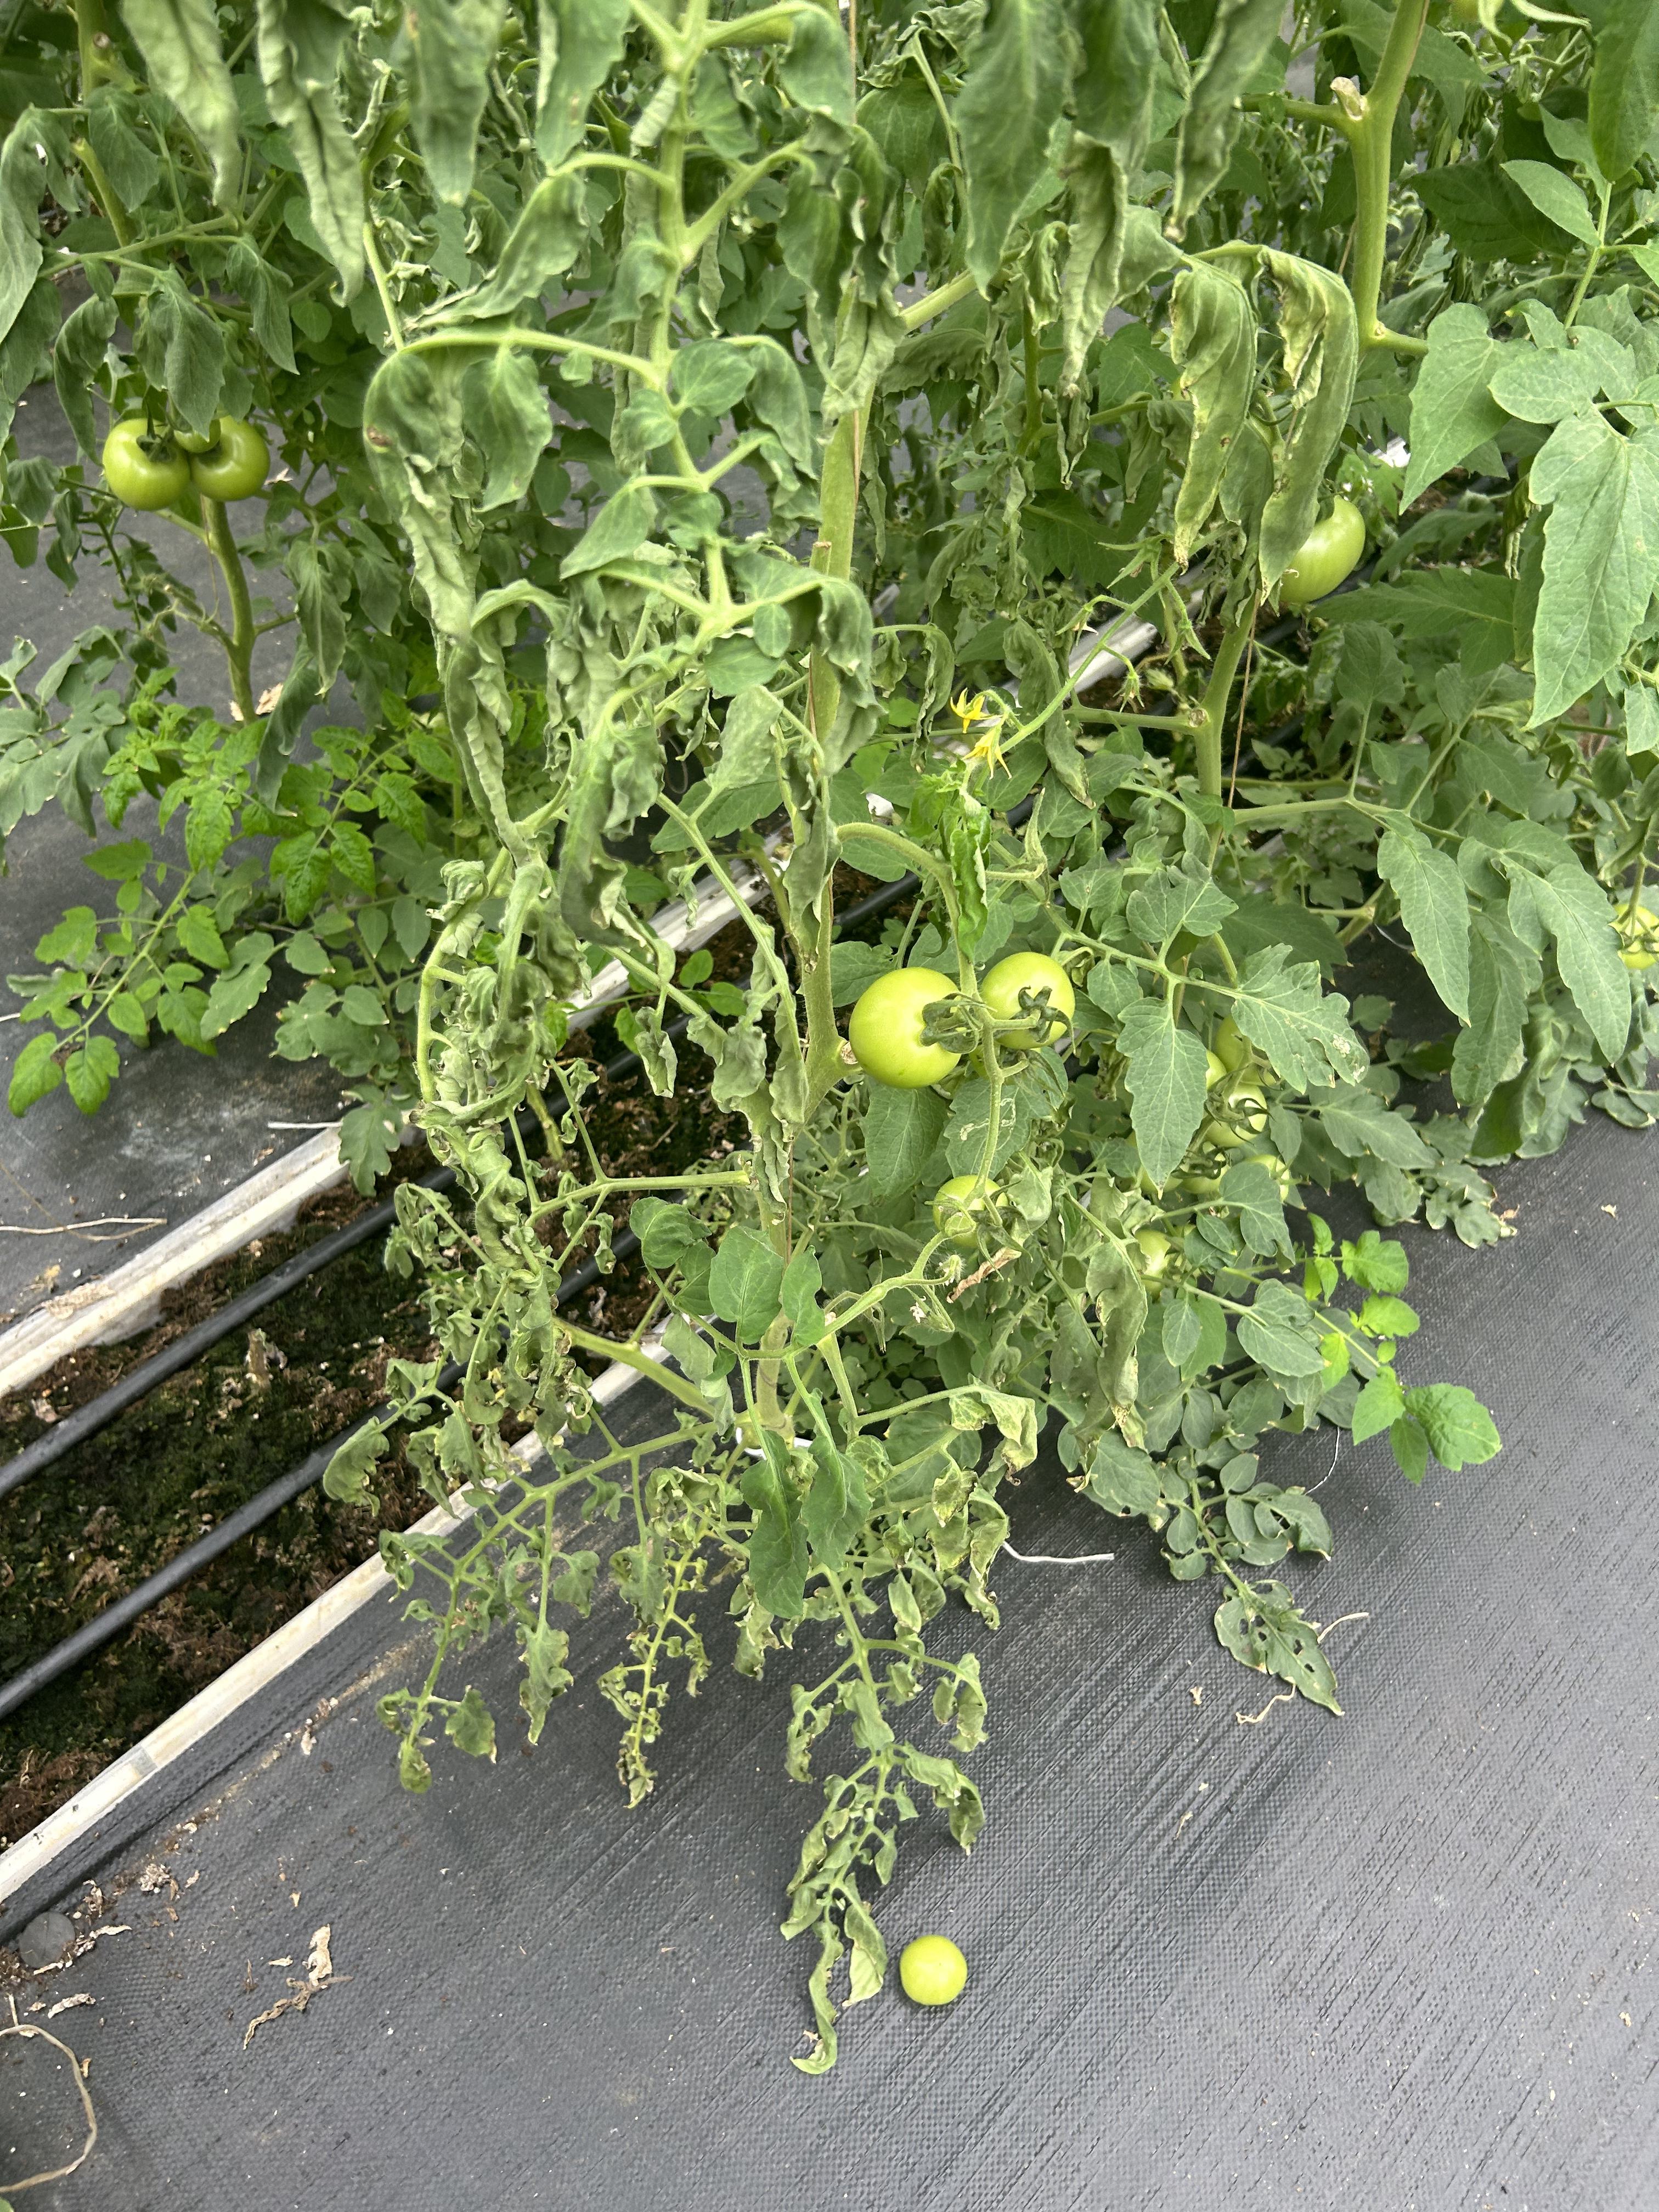
Disease: Wilt